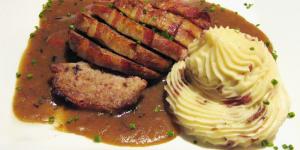
lomo a las finas hierbas con papa